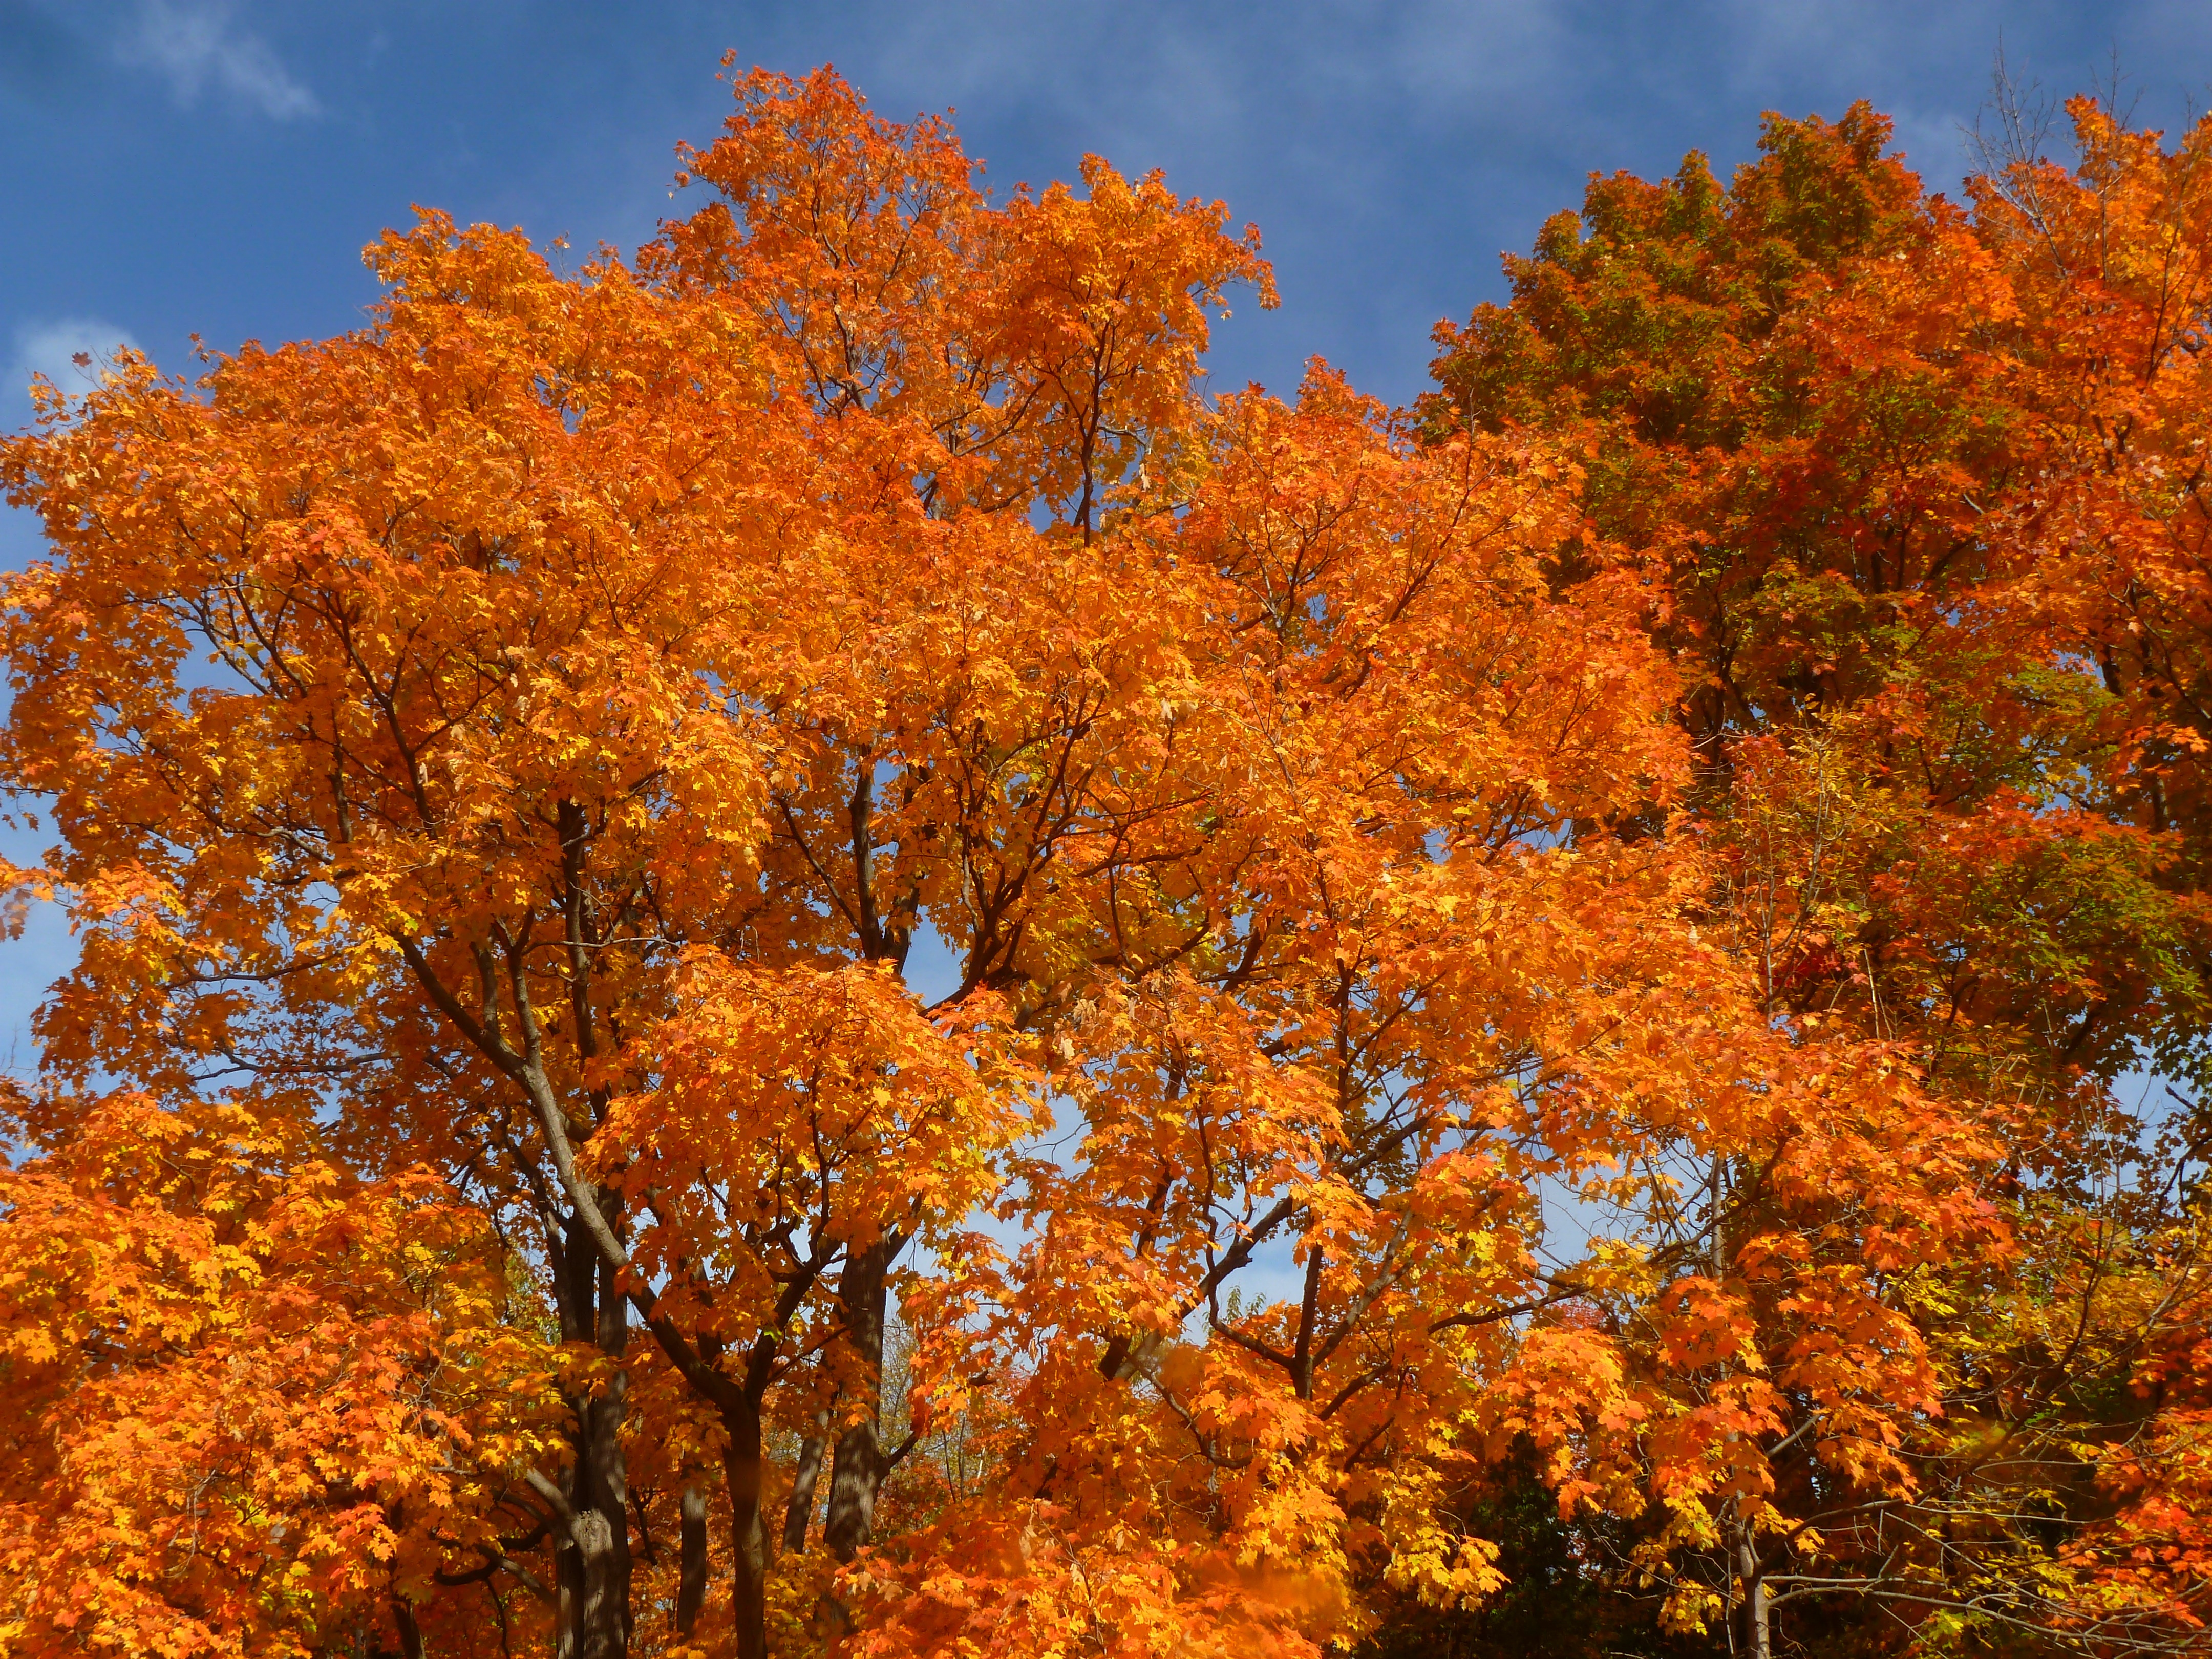
tree, plant, leaf, fall, foliage, orange, color, autumn, season, maple, maple tree, leaves, canada, deciduous, ontario, woody plant, temperate broadleaf and mixed forest, land plant, pickering